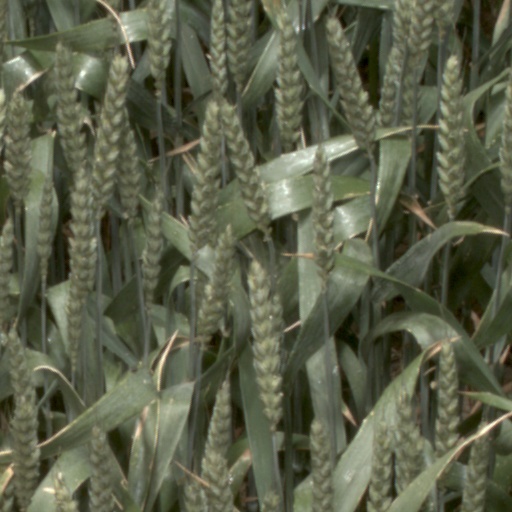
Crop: wheat